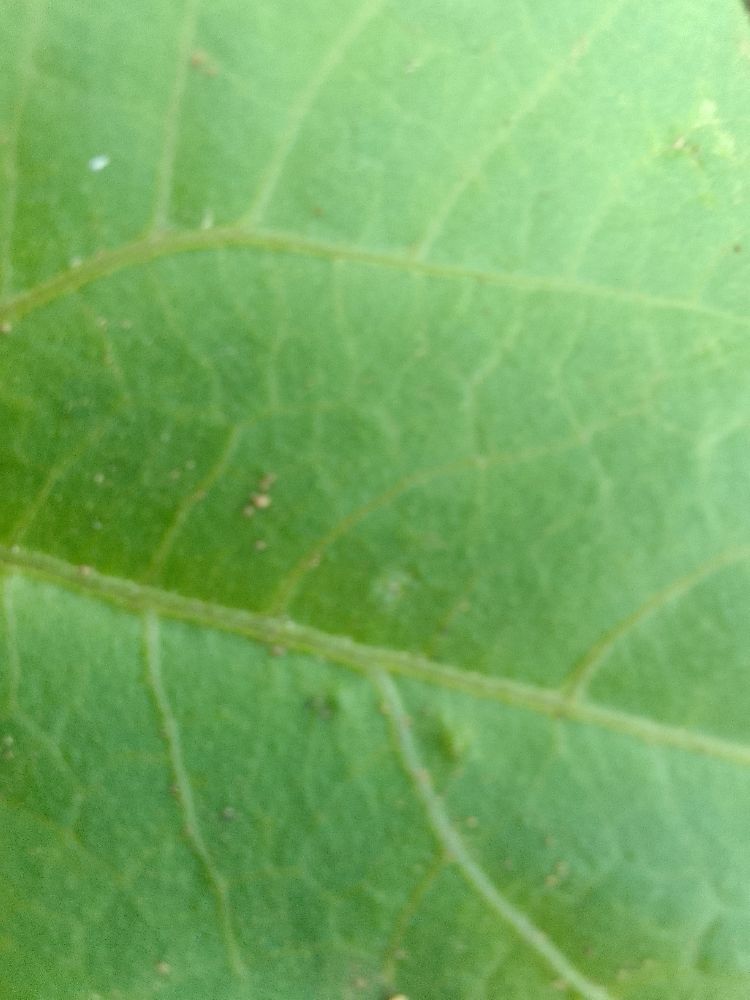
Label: healthy